Brent Reservoir

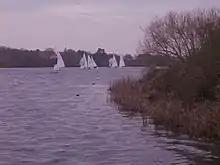
Sailing boats

The reservoir was popular for speed boat and other water sports, until its size became unsuitable. The reservoir has a sailing centre, which is home to the Welsh Harp Sailing Club, Wembley Sailing Club, the Sea Cadets, and the University of London Sailing club. It also hosted the 1960 European Rowing Championships, which that year was for women only as the men competed at the 1960 Summer Olympics instead. More than 200 competitors and officials attended, with 5,000 spectators. The BBC and Eurovision televised the event.